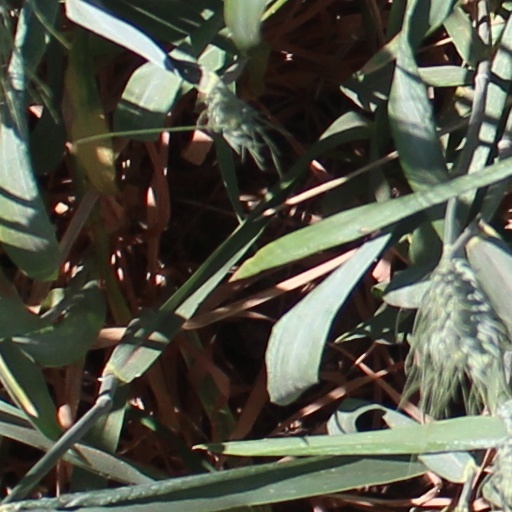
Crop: wheat